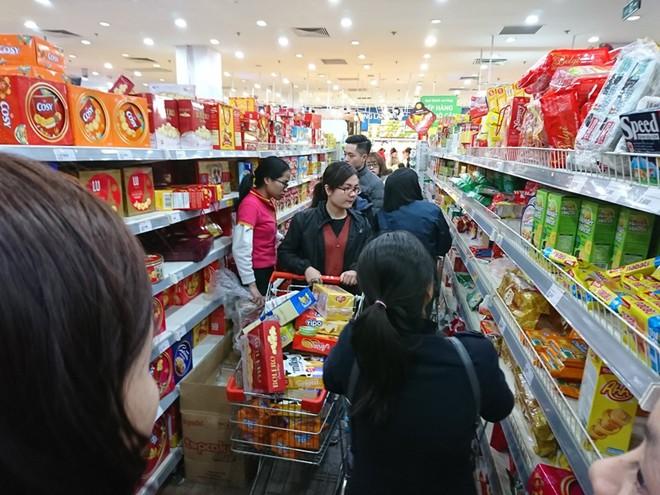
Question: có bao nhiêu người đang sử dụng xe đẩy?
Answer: có một người phụ nữ đang sử dụng xe đẩy